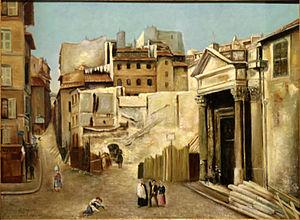
Peinture du XIX° siècle représentant l'église Saint-martin de Marseille avant sa démolition en 1887.
Marseille, de l'an mille au Moyen Âge tardif, voit l'émergence politique et économique de sa bourgeoisie marchande après cent ans d'un système vicomtal. Sachant profiter des situations diverses, des Croisades aux faiblesses politiques des princes d'Anjou, elle parvient à connaitre des périodes d'essor, néanmoins nuancées par les troubles politiques et l'incapacité de la ville à véritablement rivaliser avec les Républiques italiennes en Méditerranée.
La présence de Juifs à Marseille est attestée dès le VIᵉ siècle par Grégoire de Tours, mais il est probable qu'elle remonte à l'Empire romain.
L’église Saint-Martin est une église de style gothique qui était située dans le 1ᵉʳ arrondissement de Marseille et a été rasée en 1887 pour la réalisation de la rue Colbert. Elle ne doit pas être confondue avec l'église Saint-Martin d'Arenc construite en 1913 et située rue Mirés dans le 3ᵉ arrondissement de Marseille.
Les Juiveries de Marseille désignent les juiveries qui abritent les Juifs de la ville jusqu'à leur expulsion de Provence en 1501.